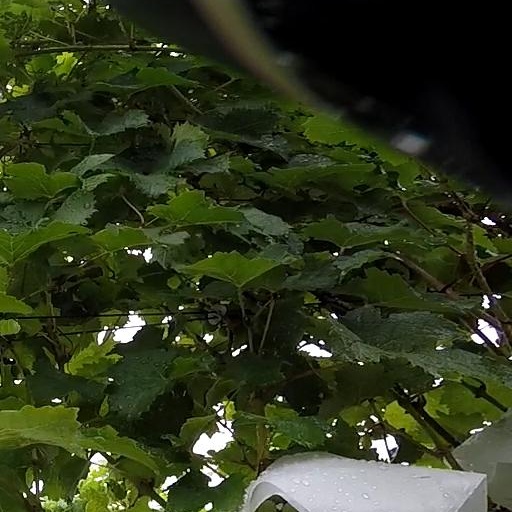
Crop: grape